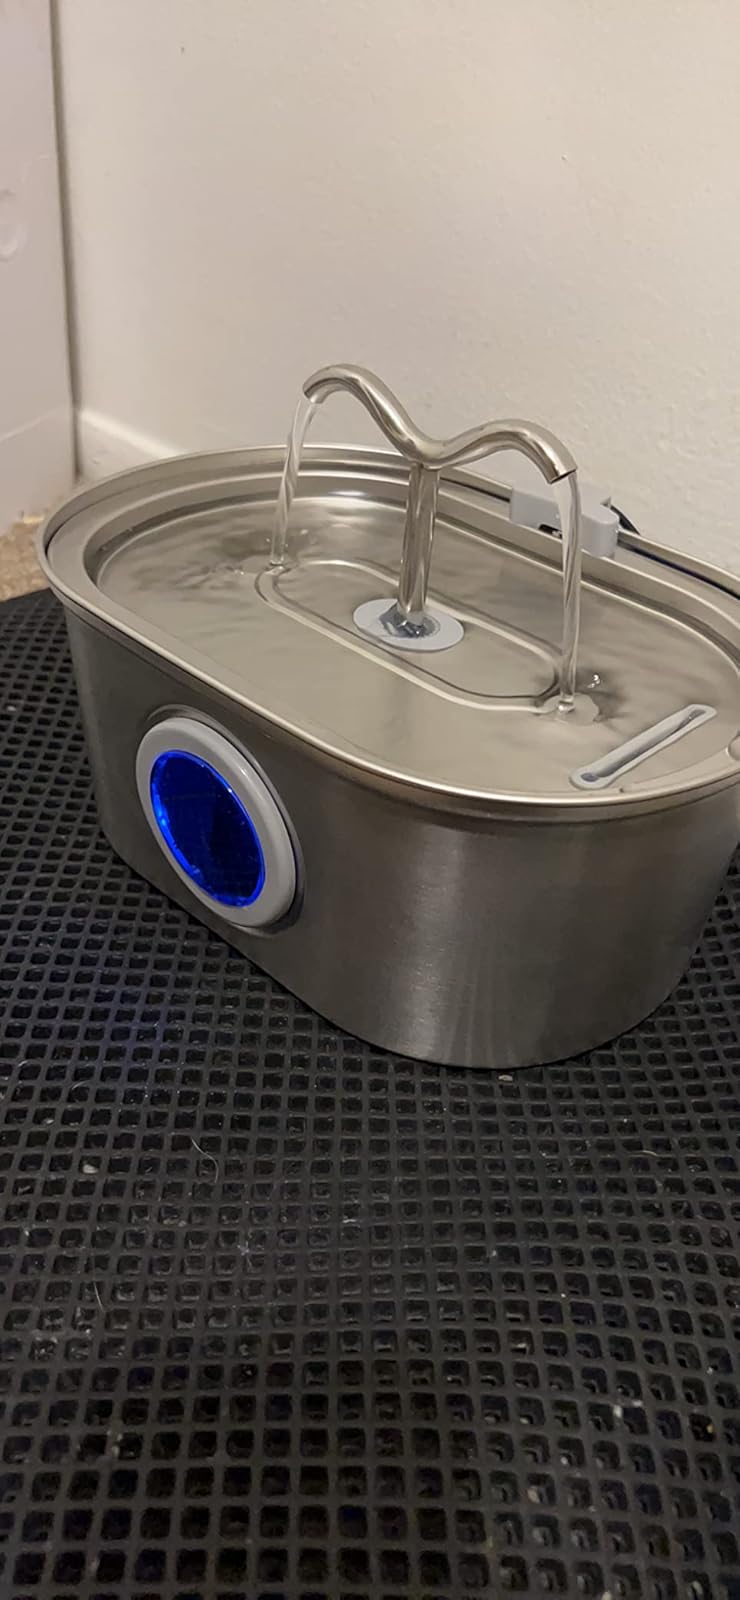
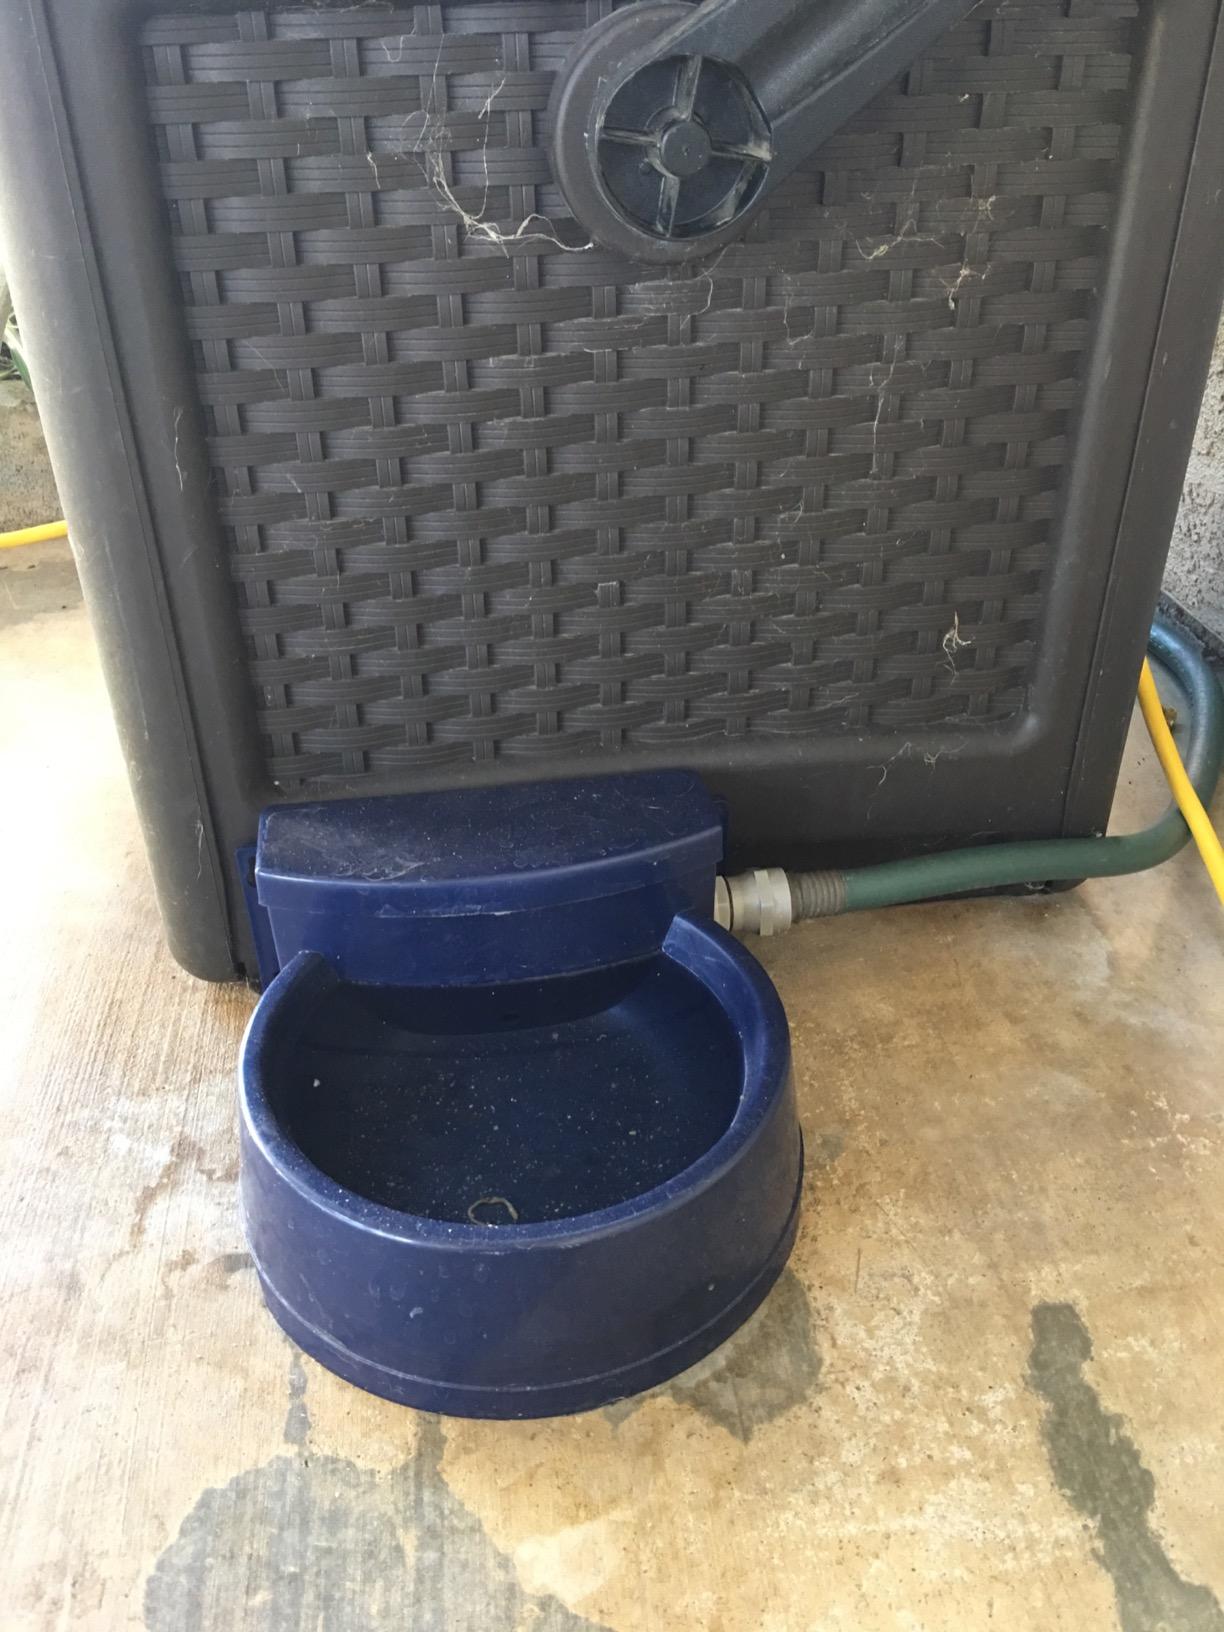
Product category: items_bowl
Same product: no